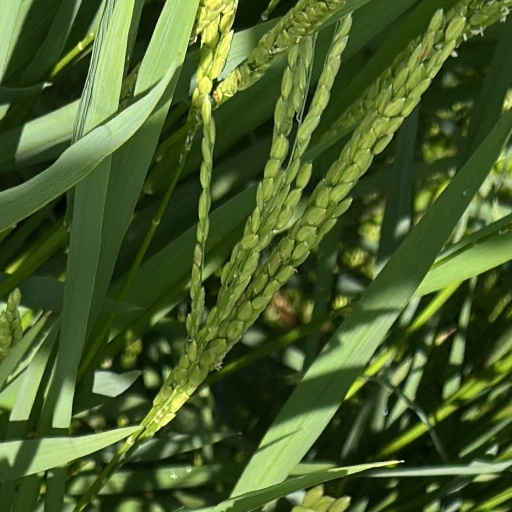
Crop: rice